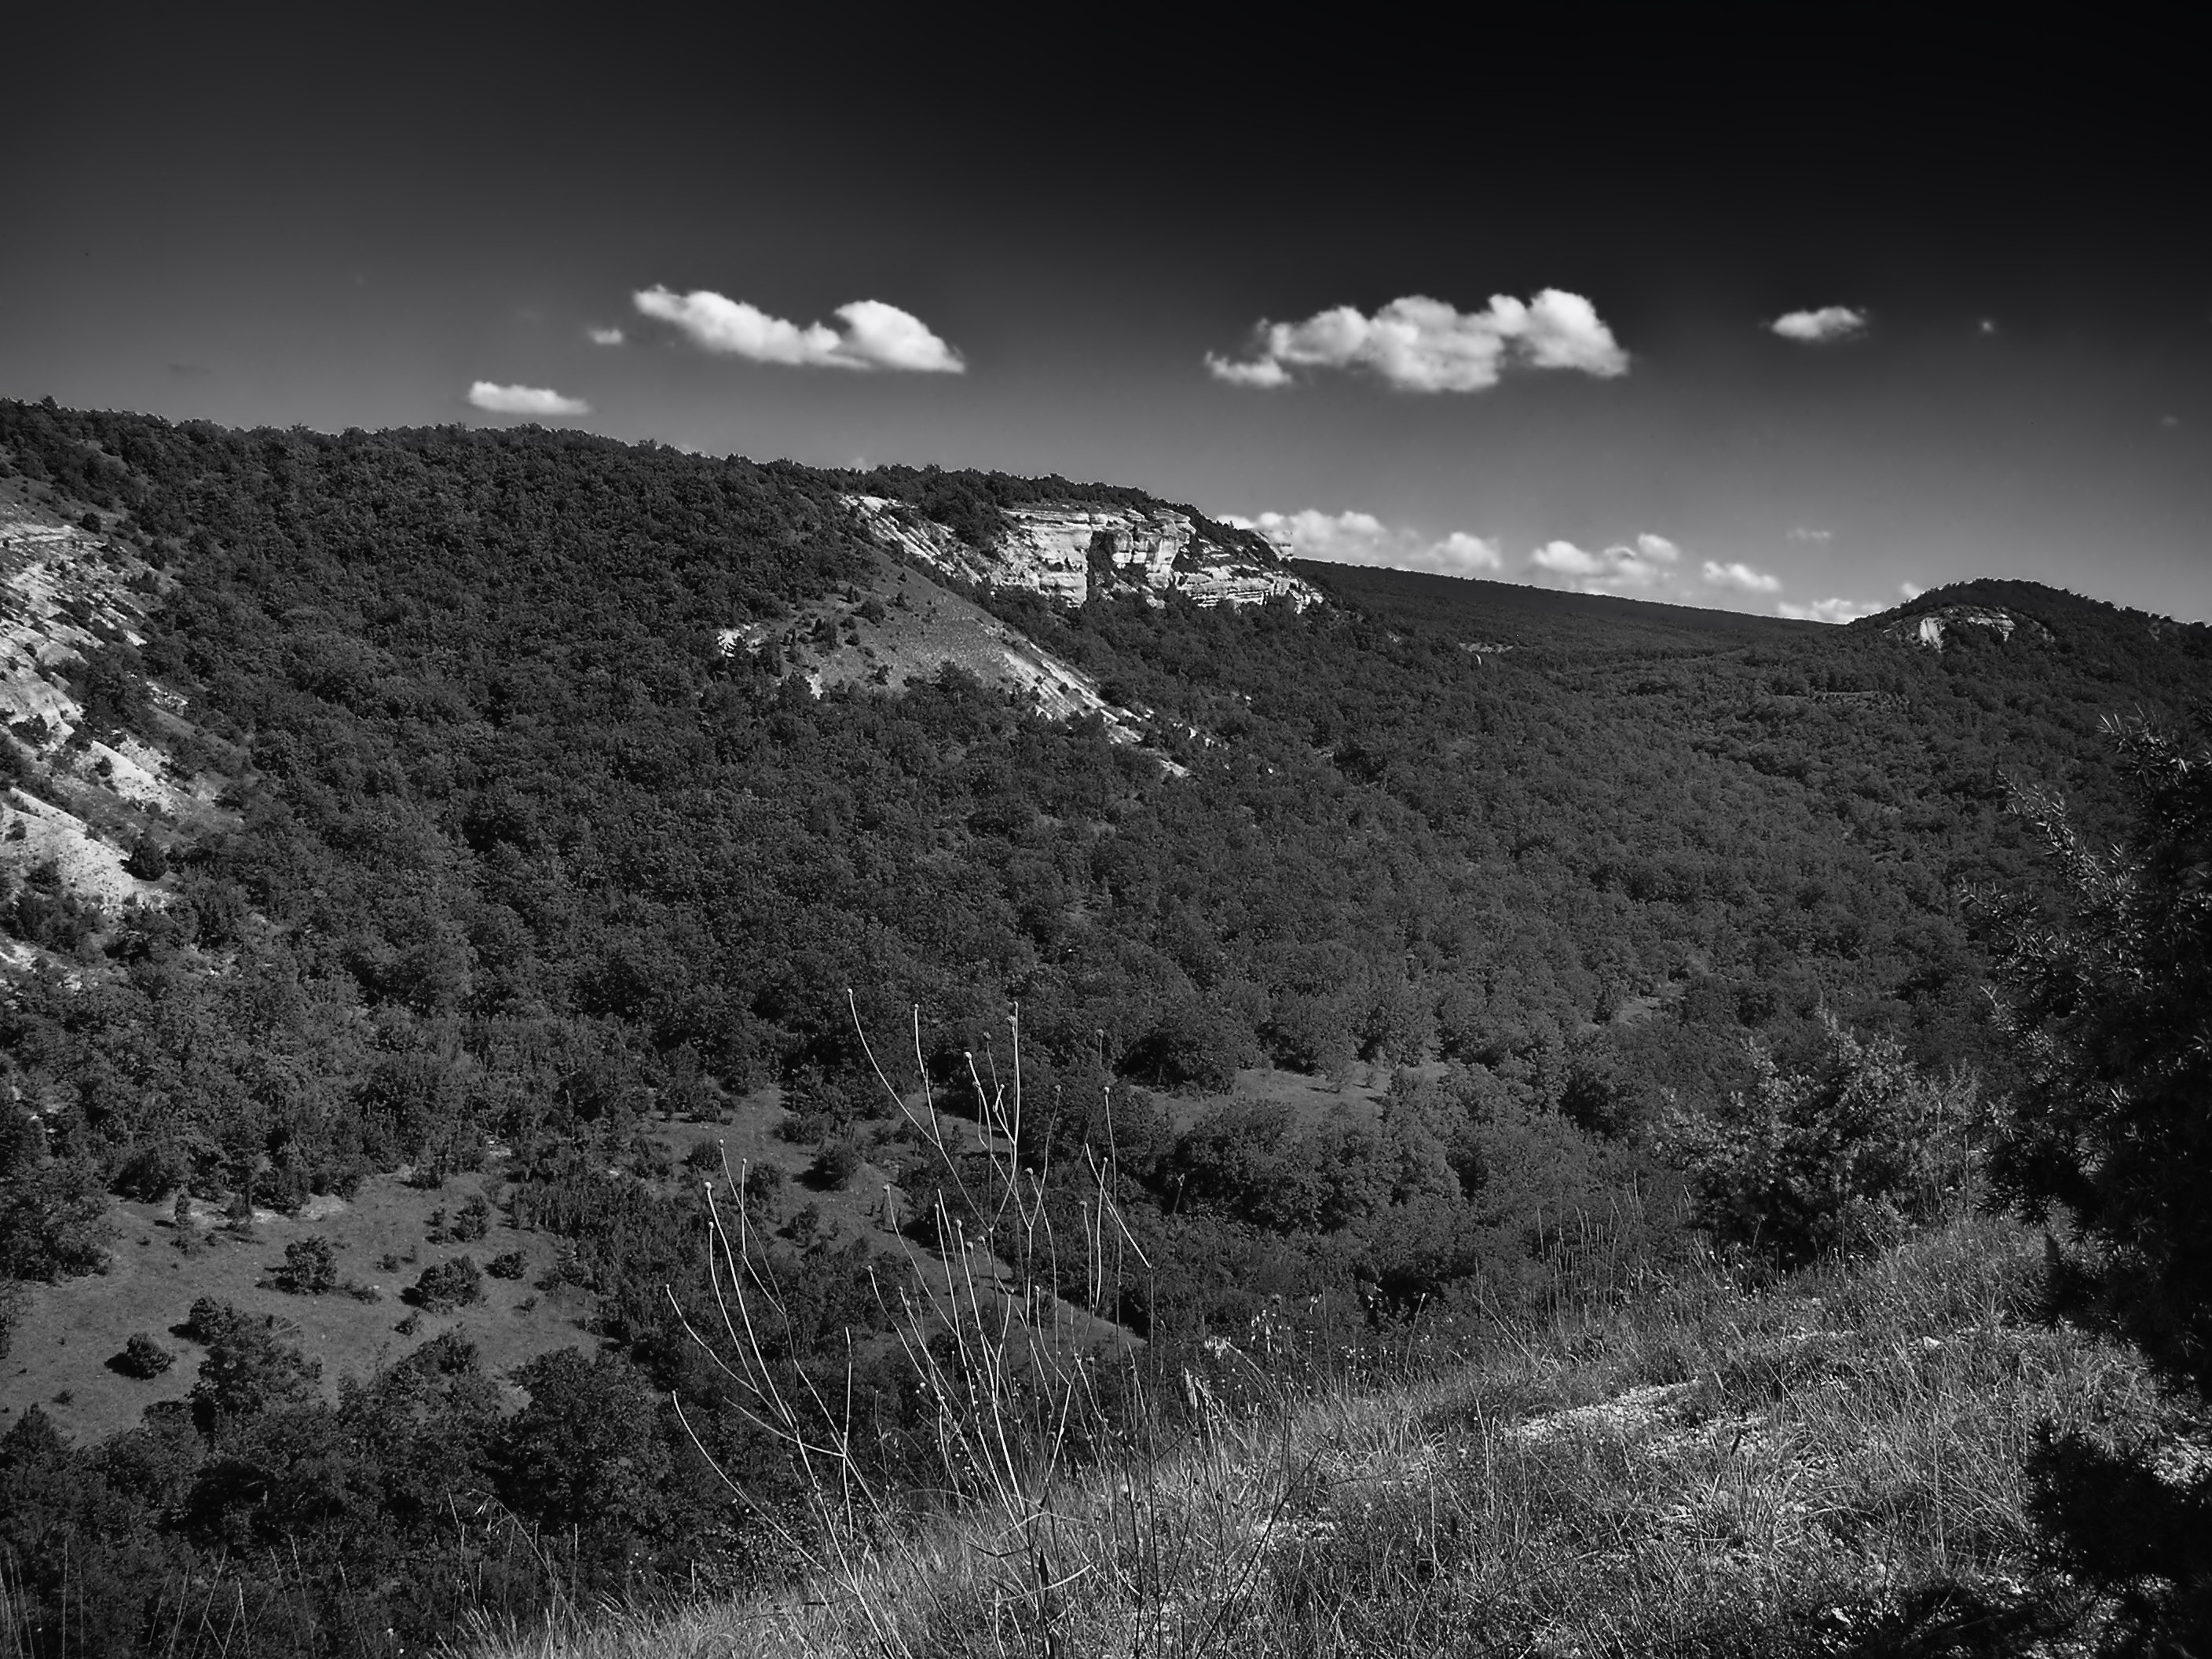
landscape, tree, nature, forest, mountain, snow, cloud, black and white, sky, night, photography, countryside, hill, valley, weather, darkness, monochrome, trees, outside, clouds, mountains, ravine, crimea, monochrome photography, atmospheric phenomenon, mountainous landforms